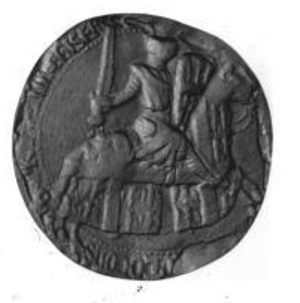
Mathieu II de Montmorency